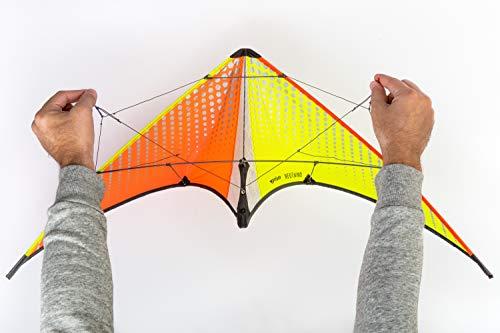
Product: Prism Kite Technology Neutrino in Orange and Yellow
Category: Toys & Games | Sports & Outdoor Play | Kites & Wind Spinners | Kites
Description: Includes Kite, 50 x 75” Dyneema flying lines with finger straps, dual purpose winder / control handle, 40’ streamer tail, sleeve, instruction manual.
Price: $55.29